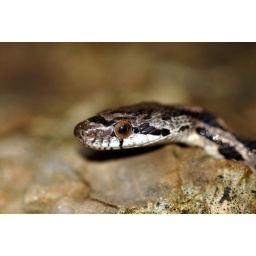
This small juvenile black ratsnake is exploring a rock crevice in search of prey.